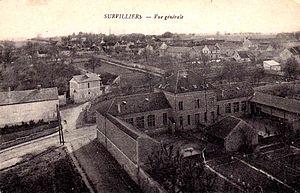
Groupe scolaire de Survilliers inauguré en 1890, avec la mairie au centre. Au fond à gauche la Grande Ferme.z&amp
Survilliers est une commune française située dans le canton de Goussainville, dans le département du Val-d'Oise en région Île-de-France. Elle appartient à l'unité urbaine de Fosses et à l'aire urbaine de Paris.